Mark Driscoll

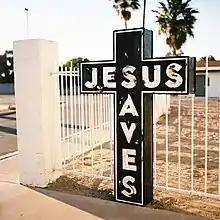
Jesus Saves cross outside The Trinity Church

Driscoll is an evangelical Christian. Within that broad movement, he is theologically and socially conservative. On the Bible, he is a literalist and inerrantist. Driscoll's theology draws inspiration from historical theologians, including Augustine of Hippo, John Calvin, and Martin Luther, along with the Puritans, Jonathan Edwards, and Charles Spurgeon. He also respects evangelical leaders such as Billy Graham, J. I. Packer, Francis Schaeffer, and John Stott. His contemporary influences include Lesslie Newbigin and the group he terms the "Missional Reformed Evangelicals": Don Carson and John Piper for theology, and Tim Keller and Ed Stetzer for missiology. Driscoll's combination of theological conservatism and his "missional" embrace of contemporary culture contribute to controversies. In his younger years, Molly Worthen wrote: "Conservatives call Driscoll 'the cussing pastor' and wish that he'd trade in his fashionably distressed jeans and taste for indie rock for a suit and tie and placid choral arrangements. Liberals wince at his hellfire theology and insistence that women submit to their husbands."